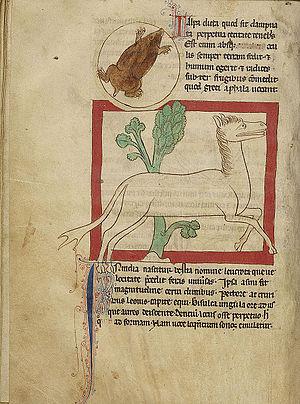
Le crocotta est un chien-loup mythique d'Inde ou d'Éthiopie, réputé être un ennemi mortel des hommes et des chiens.